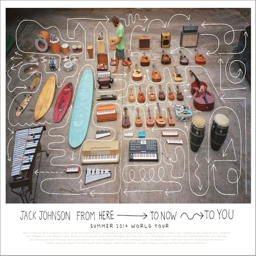
i need this poster like now